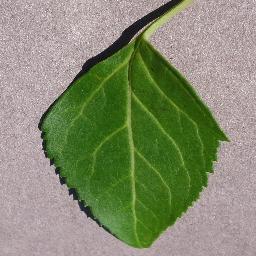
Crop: cherry
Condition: (including_sour)_healthy